Punk Chef

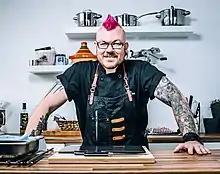
Punk Chef

Scott Garthwaite (born 22 January 1980) also known by his TV name Punk Chef, is a professional Chef and a TV Chef Presenter. He has appeared in several TV cooking shows showcasing sign language with food which has made him one of the first celebrity Deaf chef to emerge in mainstream television.